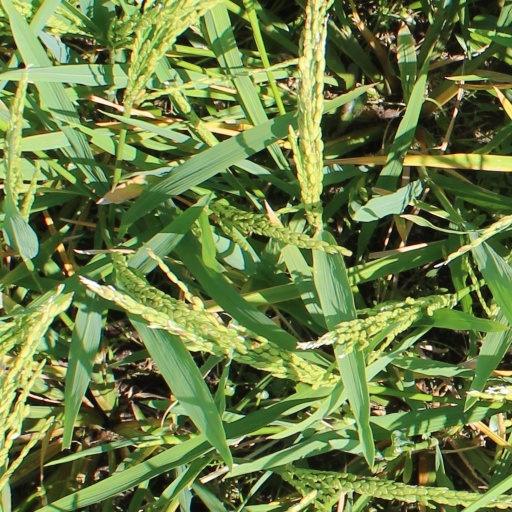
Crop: rice